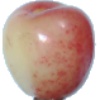
Label: Cherry Rainier 1